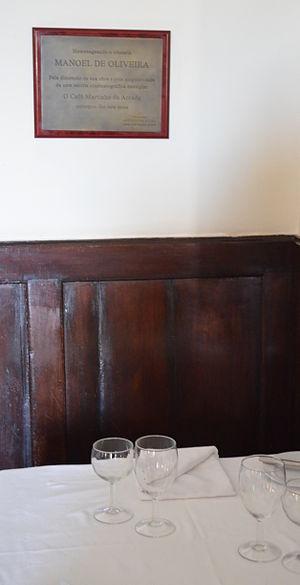
Café Martinho da Arcada.
Martinho da Arcada ou Café-Restaurante Martinho da Arcada est un café-restaurant situé 3 praça do Comércio sous les arcades − d'où son nom − à Lisbonne au Portugal. C'est le plus ancien café de la ville encore en activité ; il est particulièrement connu pour sa fréquentation par des élites culturelles lisboètes et en particulier par Fernando Pessoa.